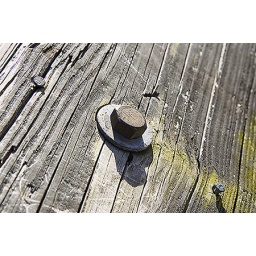
A weathered fence rail at the boat landing in Hanahan.